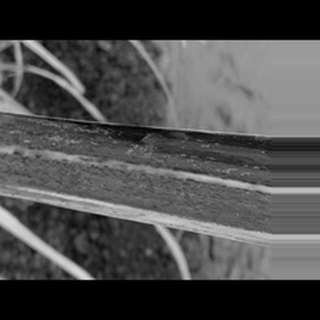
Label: sugarcane_rust